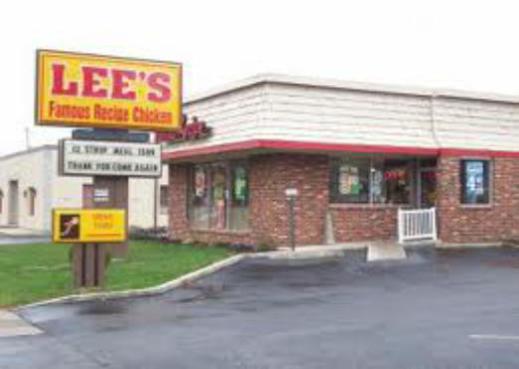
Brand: lee's famous recipe chicken
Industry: Food